Marina Poplavskaya

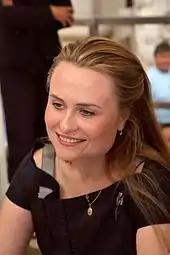
head and shoulders view

Marina Poplavskaya (born September 1977) is a Russian operatic soprano. Her repertoire includes leading roles in operas of the Romantic era; she is particularly known for her performances in the operas of Verdi.